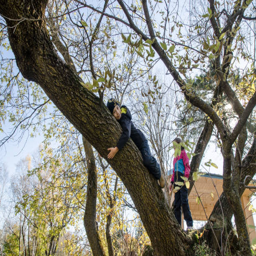
boy and girl climbing and embracing a tree in a public park during day of autumn